RAF Tempsford

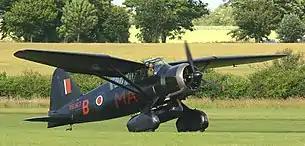
A Westland Lysander of the type that was used to drop and pick up SOE agents from Occupied Europe

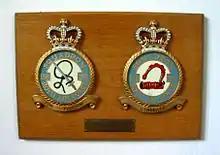
The 138 and 161 Squadron badges on display inside St Peter's Church, Tempsford

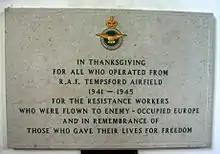
The memorial plaque inside St Peter's Church, Tempsford

By 2002 part of the former Tempsford airfield was a concrete-making facility and some of the main airfield buildings had been turned into various commercial workshops. A nearby public footpath led to the end of a substantially intact runway and then on to Gibraltar Farm, the agents' final dispatch point.